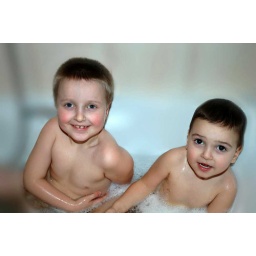
Portrait of two boys in a water bubble bath